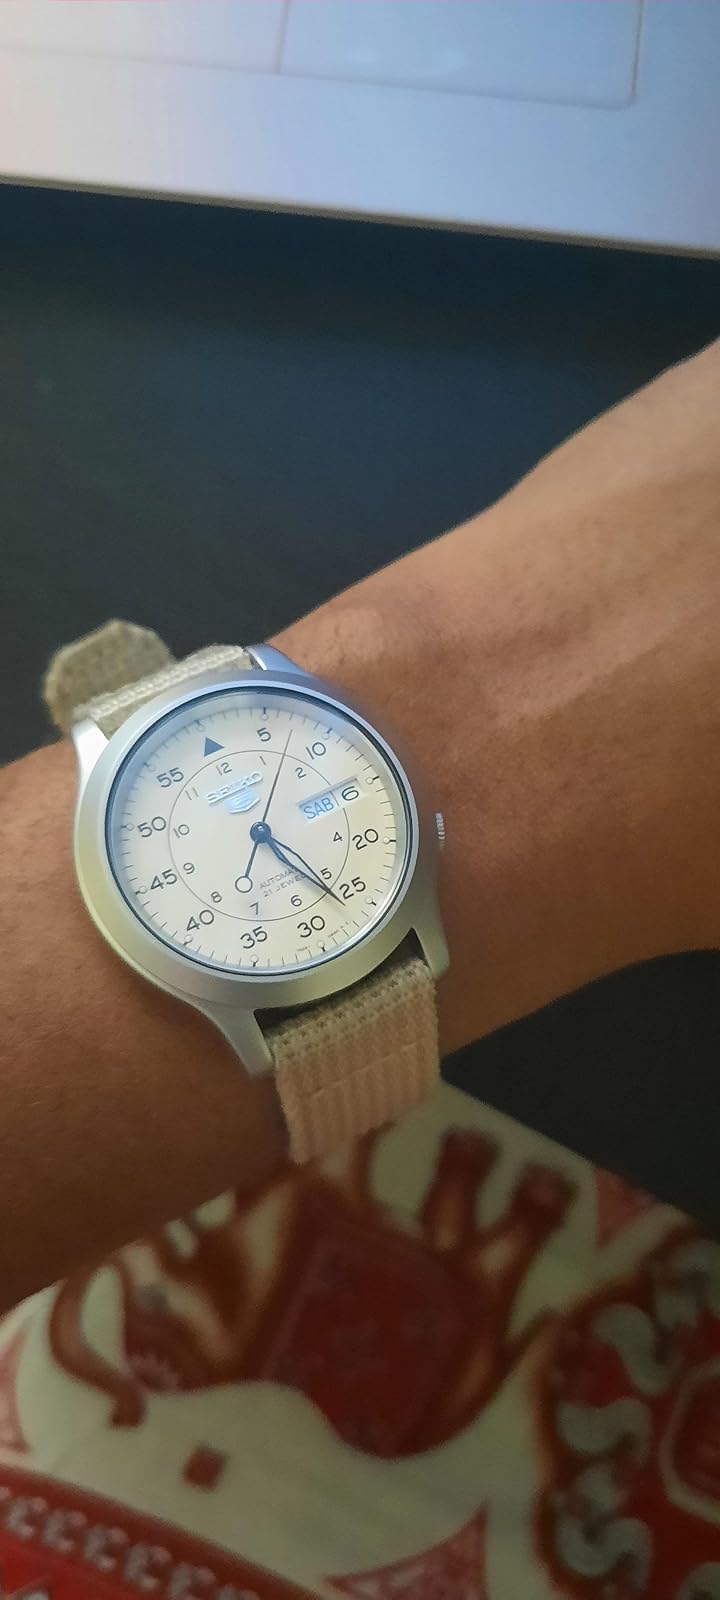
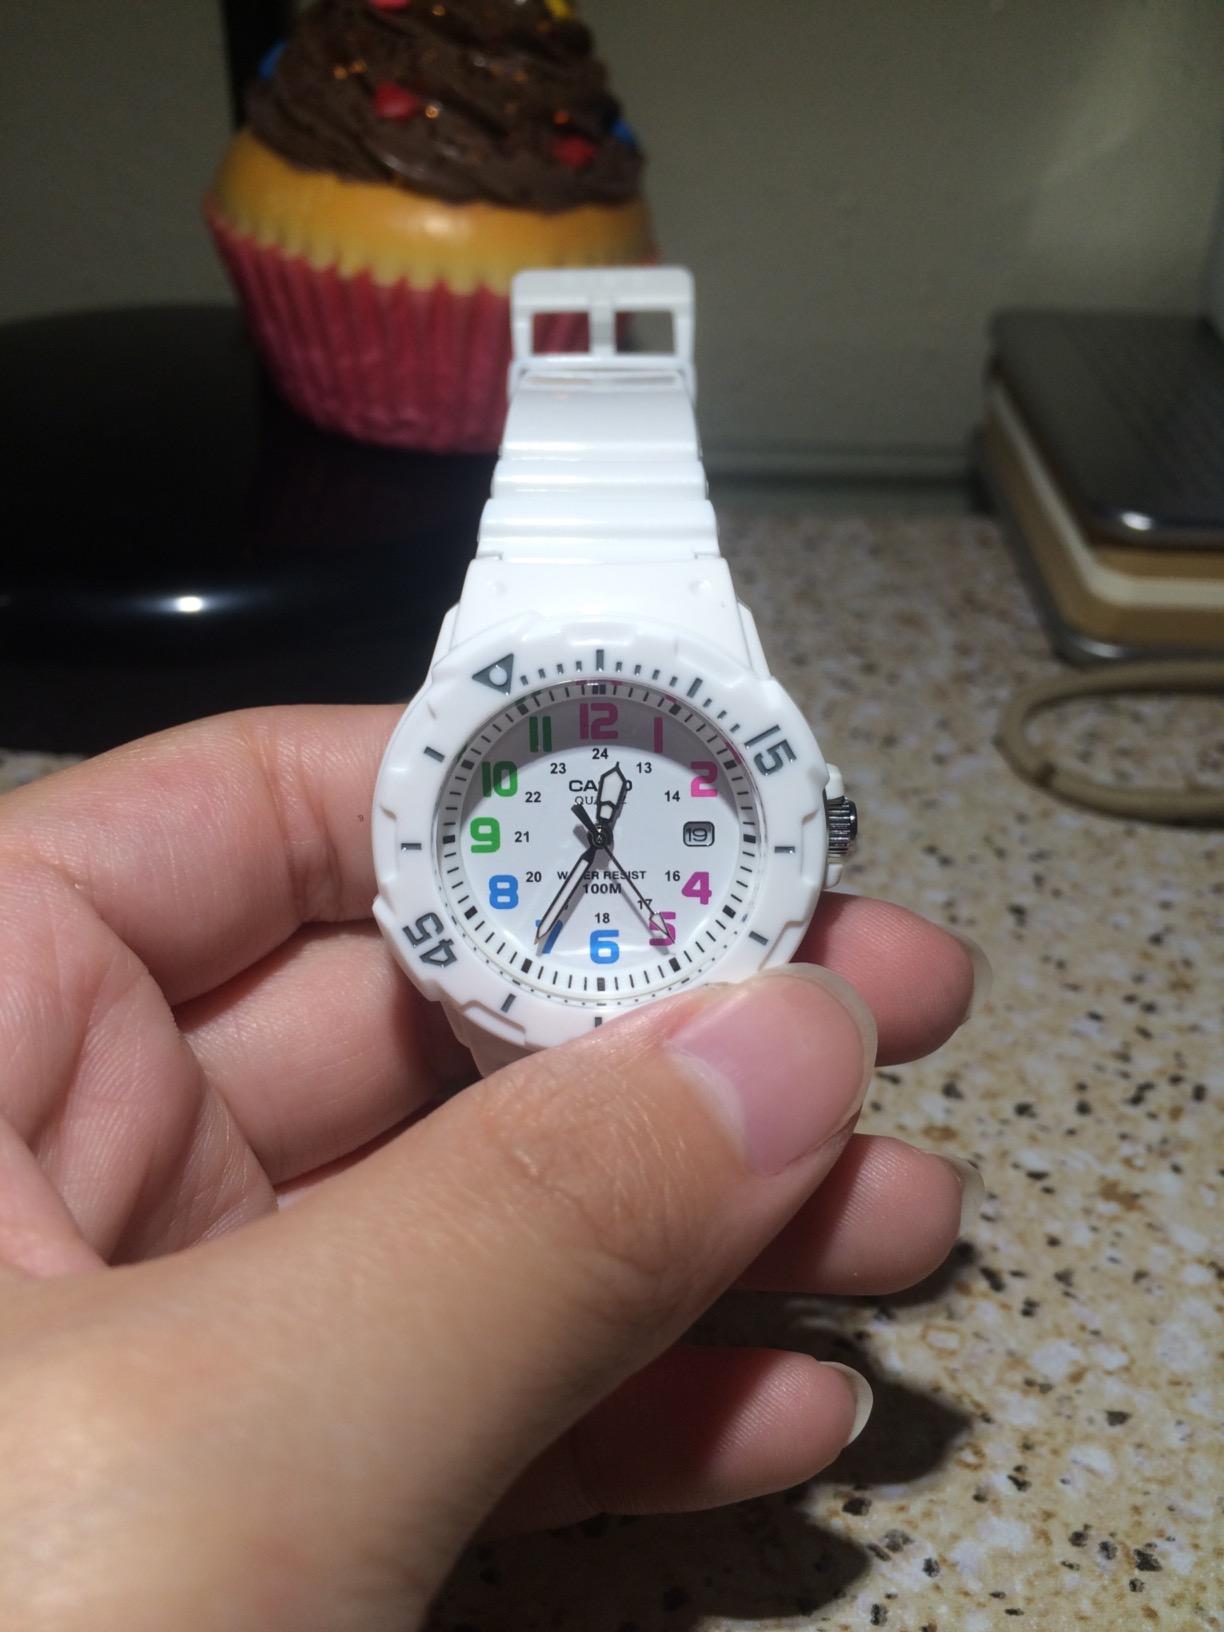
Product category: accessories_watch
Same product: no